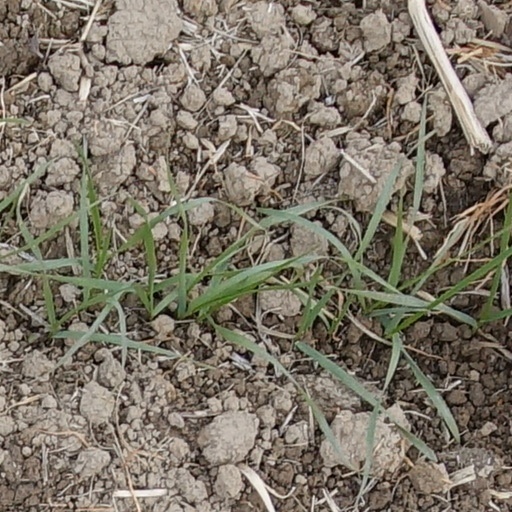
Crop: wheat